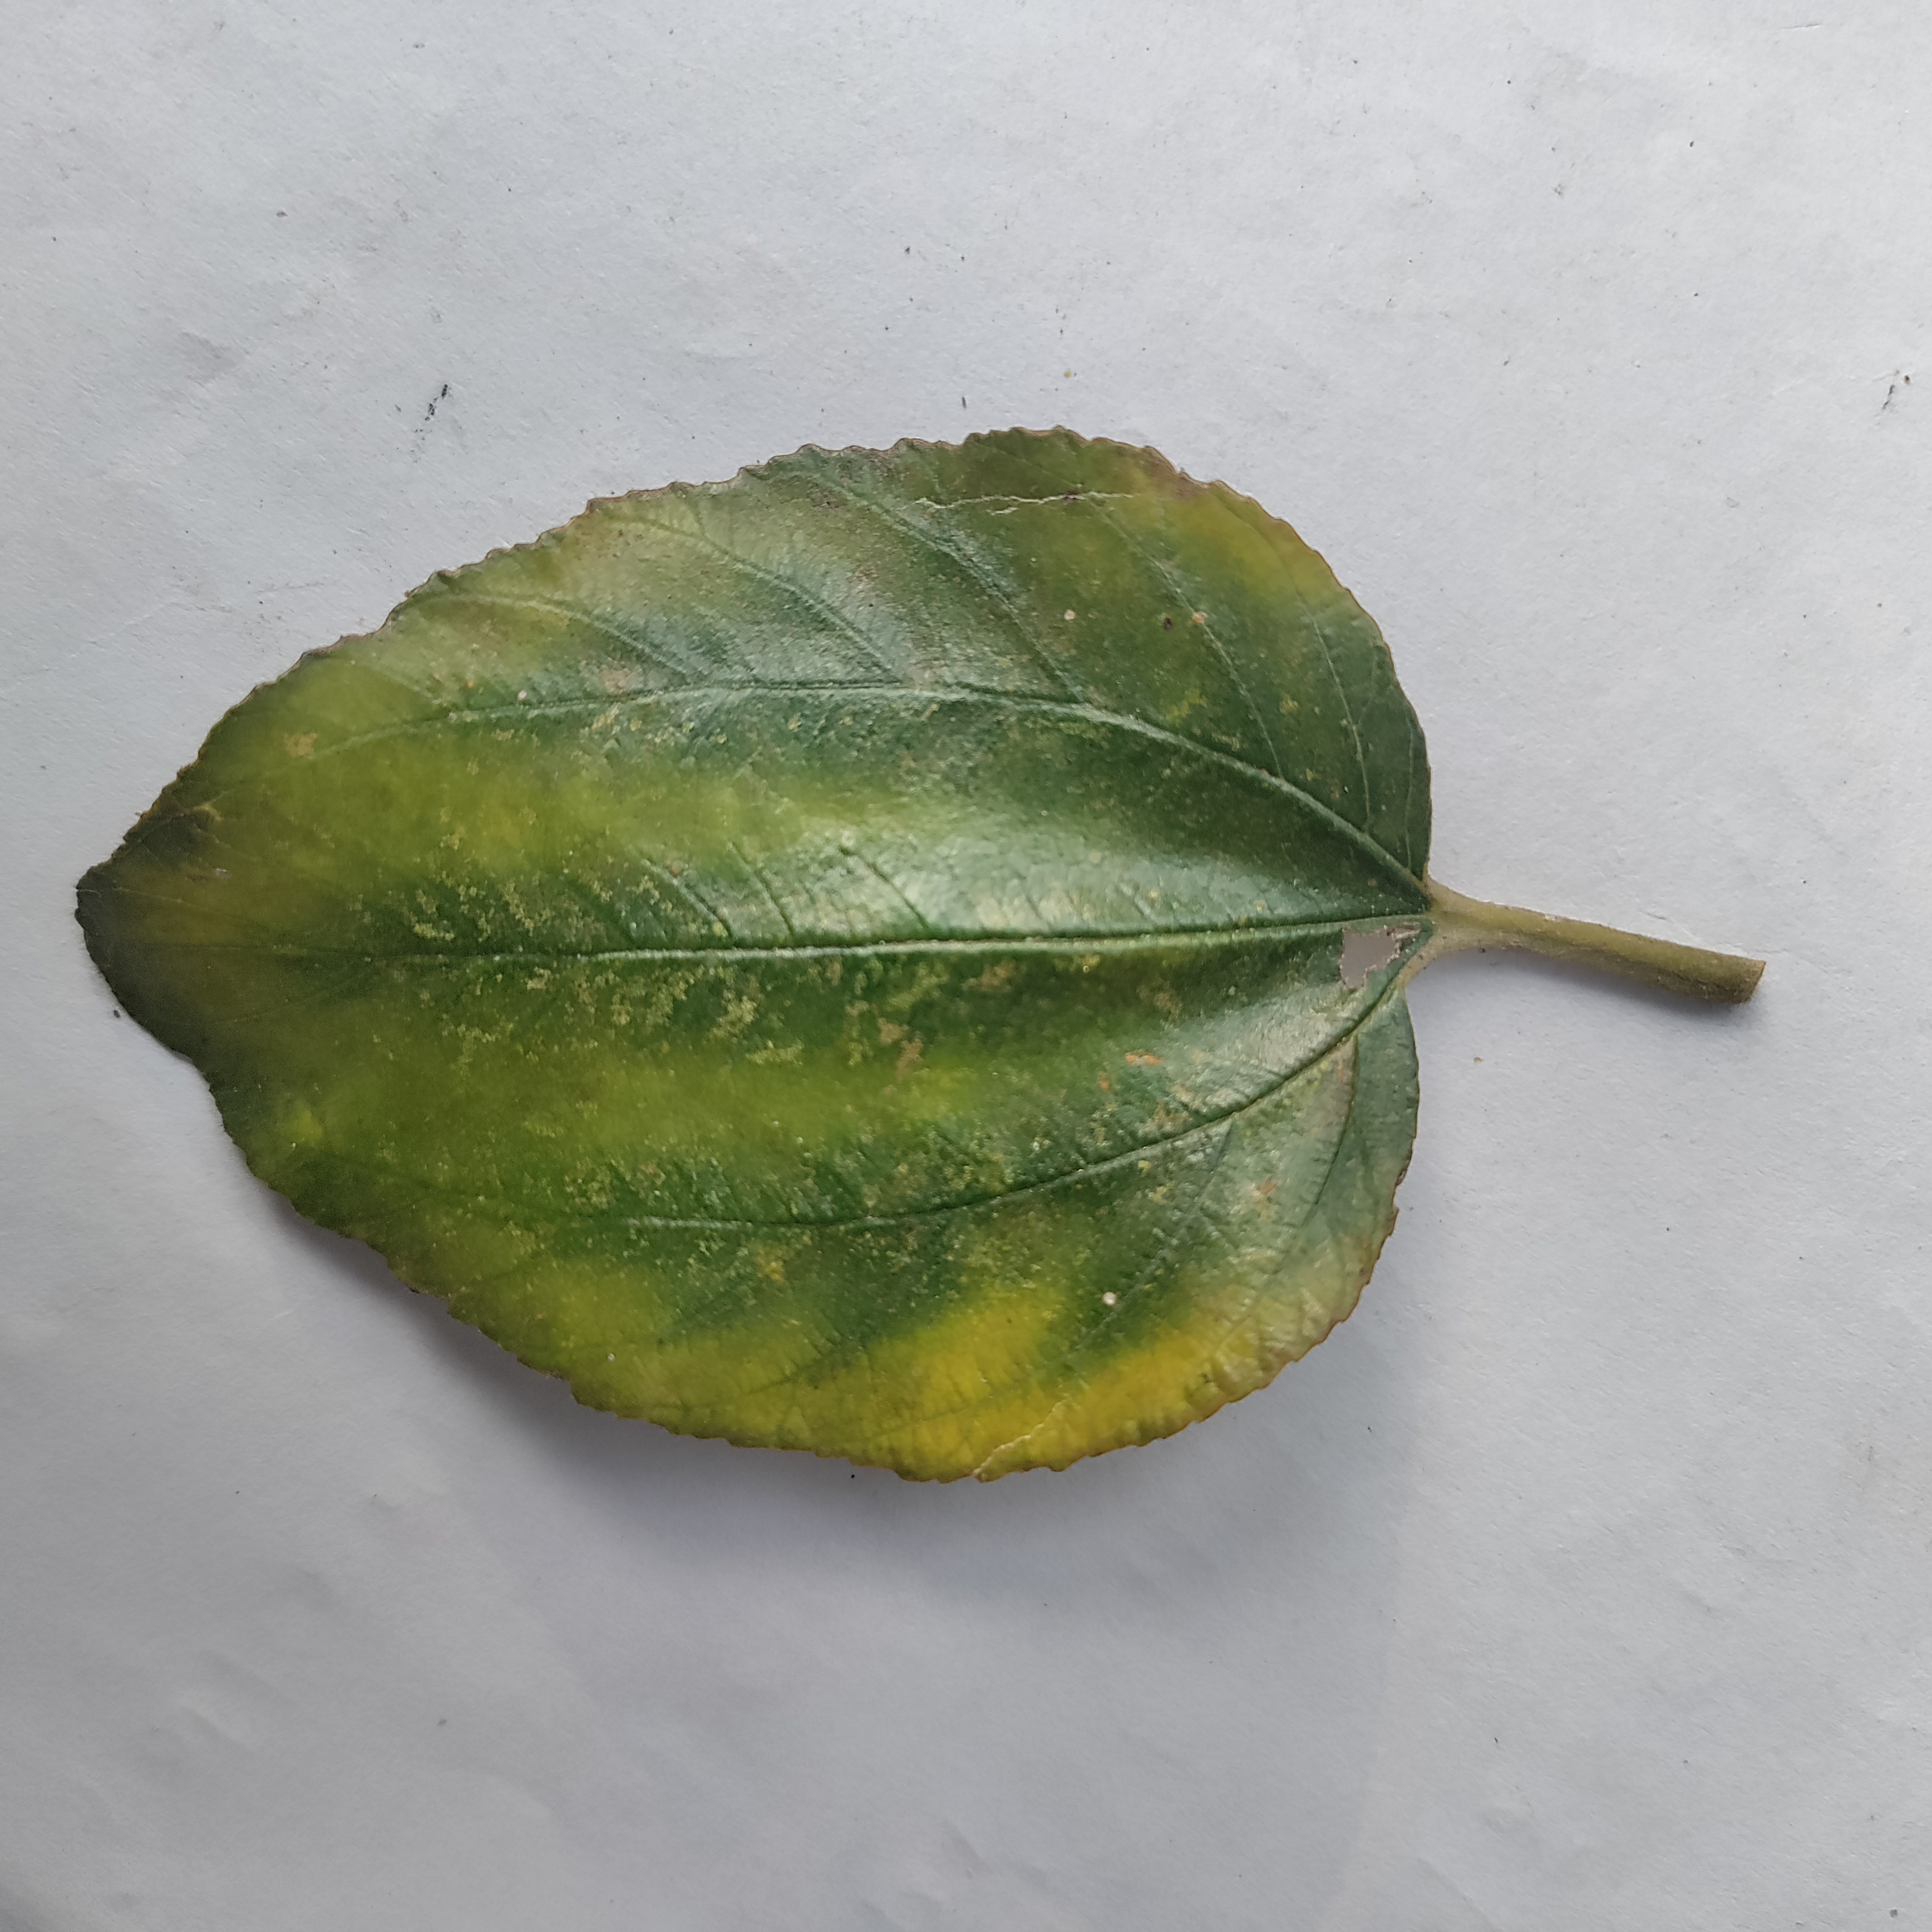
Label: Yellow